Elleanor Eldridge

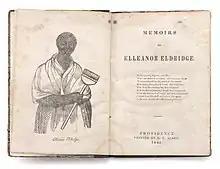
Frontispiece and title page of the original memoirs.

Eldridge purchased a lot of land on Spring Street, in Providence, upon which she built a house, several times enlarging it until it became, to her, a valuable property, and was nearly paid for. It had cost about ; on it there was a loan of . On this loan, she paid an annual interest of ten per cent. Having an opportunity to purchase another estate adjoining her own, which materially improved her means of access to her house, she bought it for , upon which she paid cash and gave a mortgage of on her entire estate.